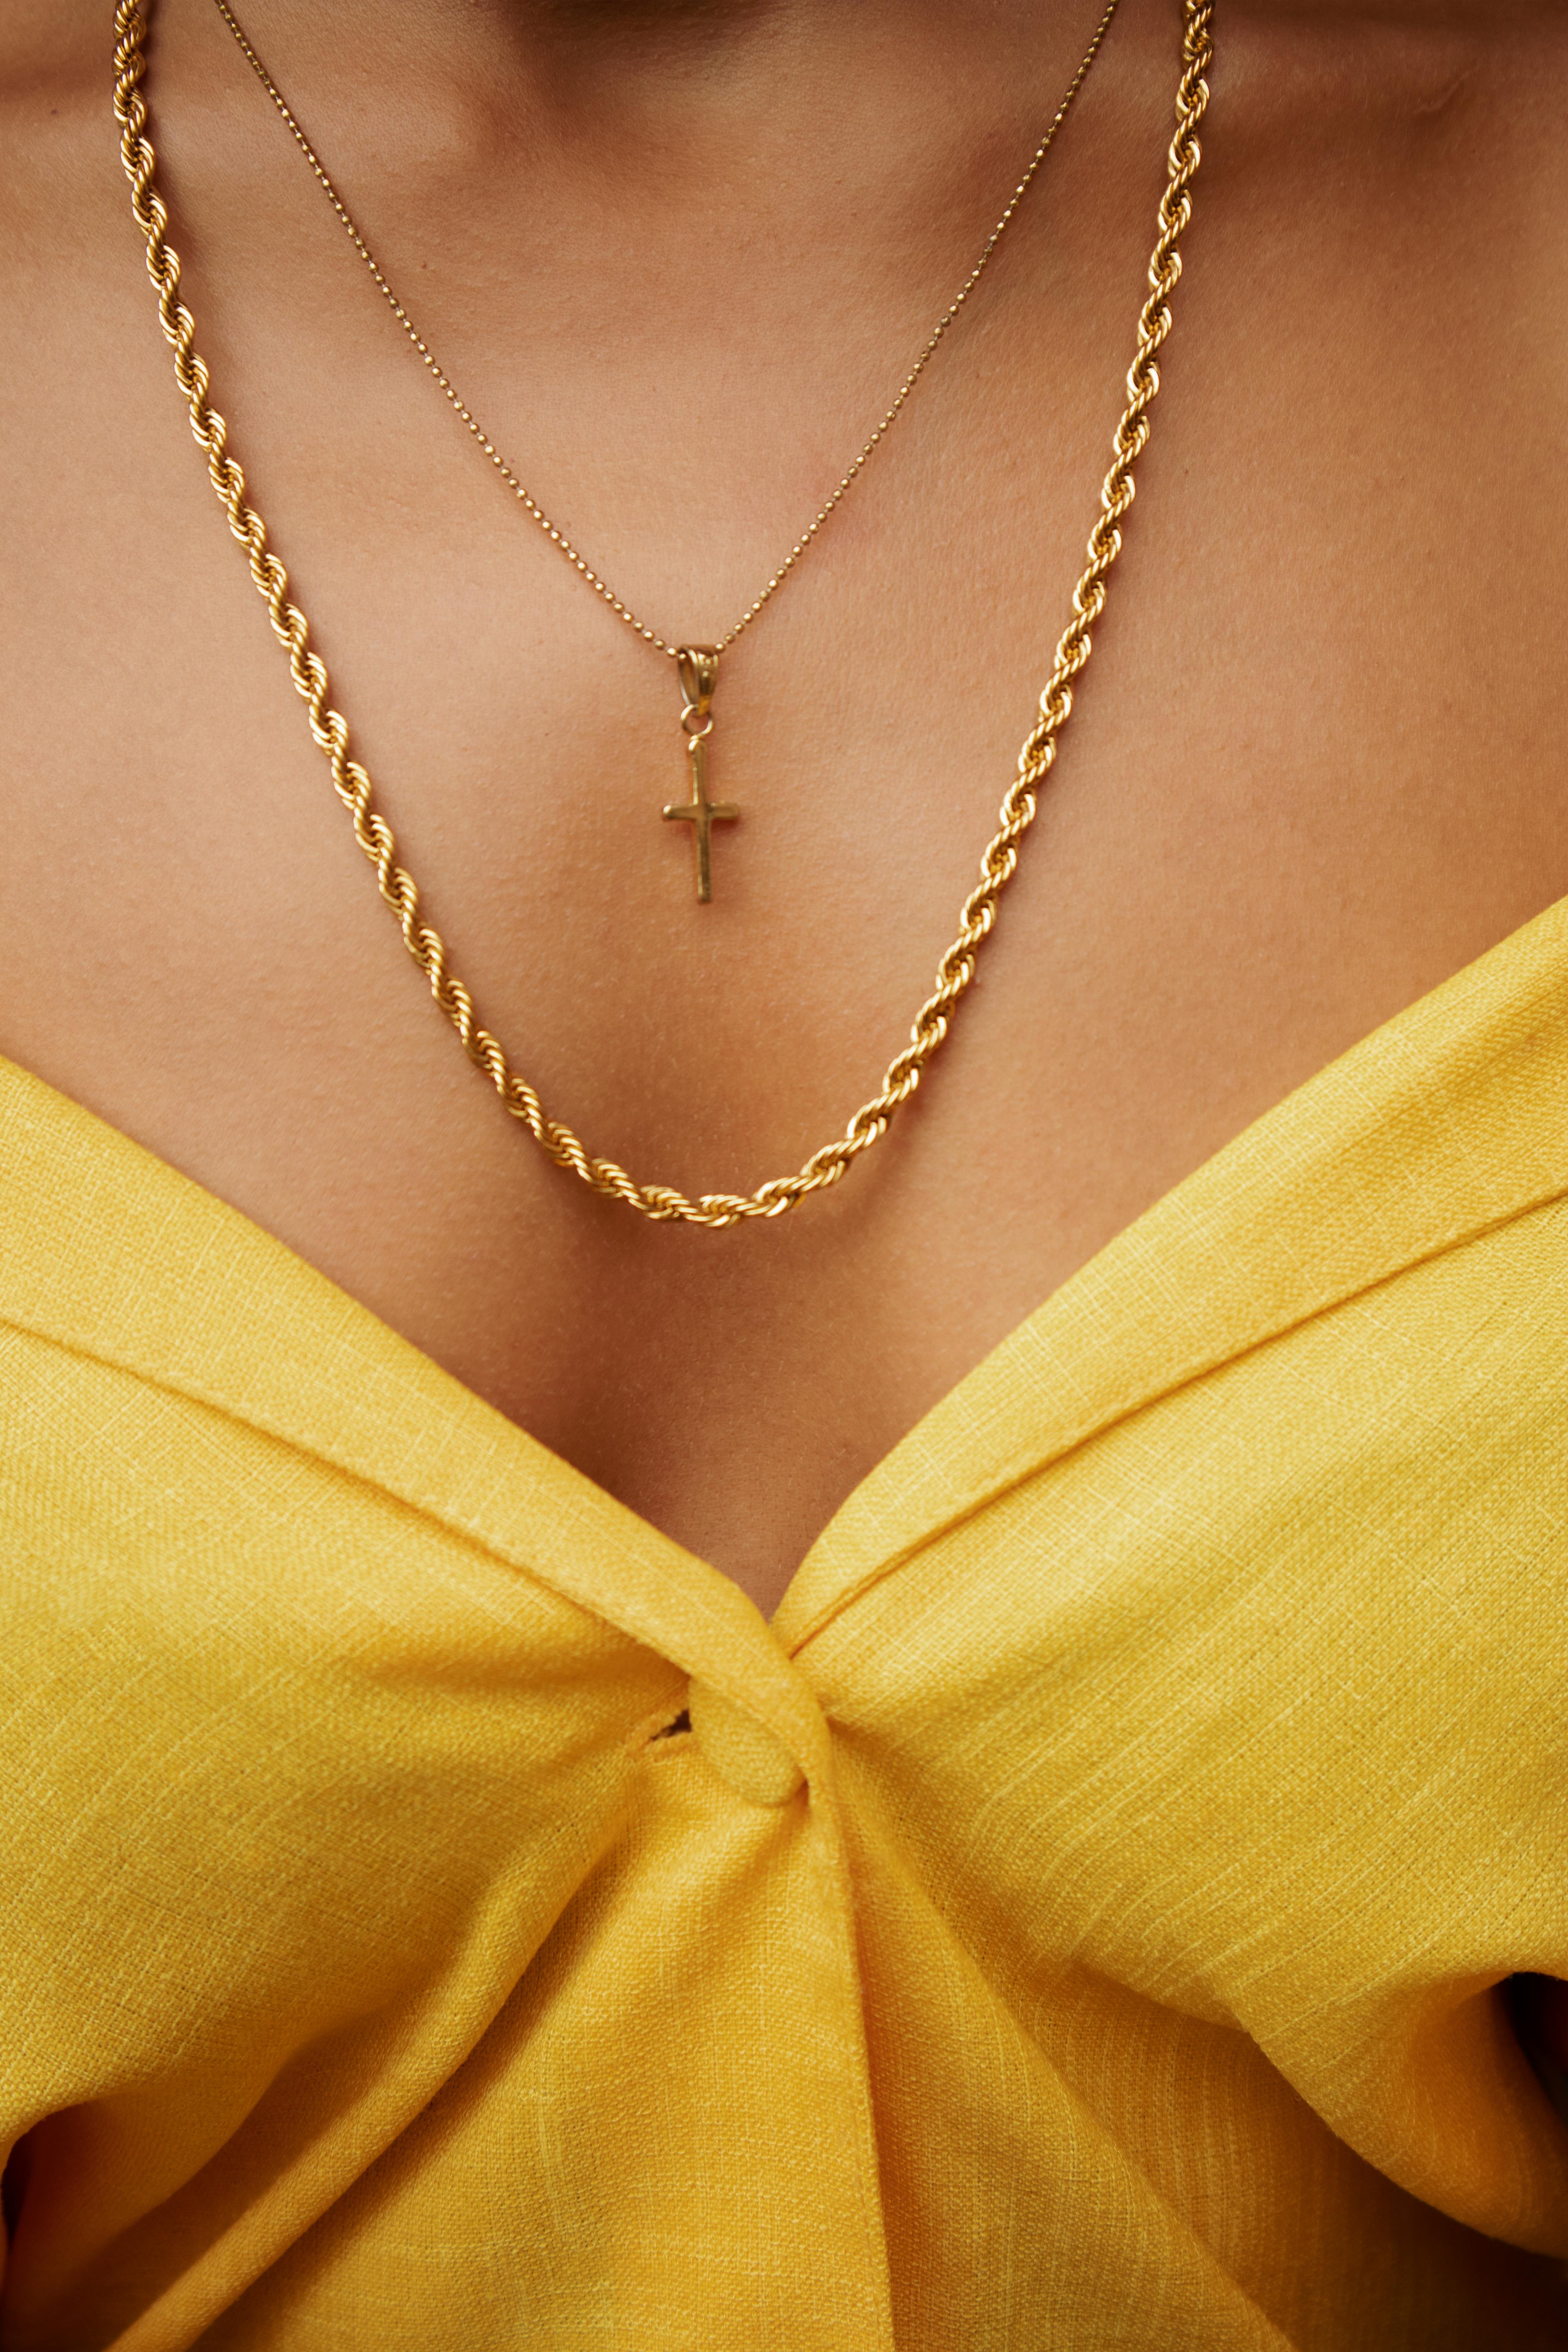
woman, hair, glasses, head, chin, hand, arm, eye, body jewelry, dress, human body, neck, sunglasses, orange, eyewear, wood, necklace, chest, line, couch, waist, trunk, jewellery, religious item, beauty, abdomen, close up, symmetry, human leg, jewelry making, chain, metal, fashion accessory, circle, pattern, peach, locket, still life photography, pendant, gold, macro photography, bead